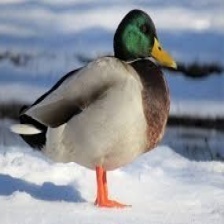
Species: MALLARD DUCK
Scientific name: ANAS PLATYRHYNCHOS
ImageNet parent category: drake